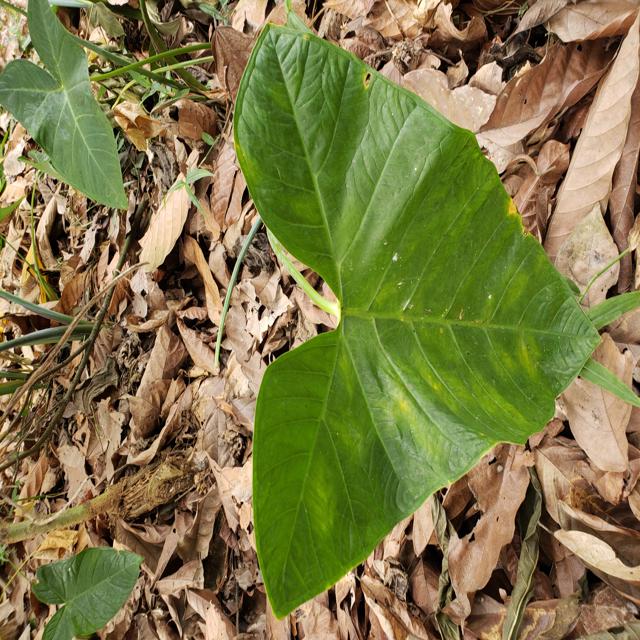
Label: Healthy